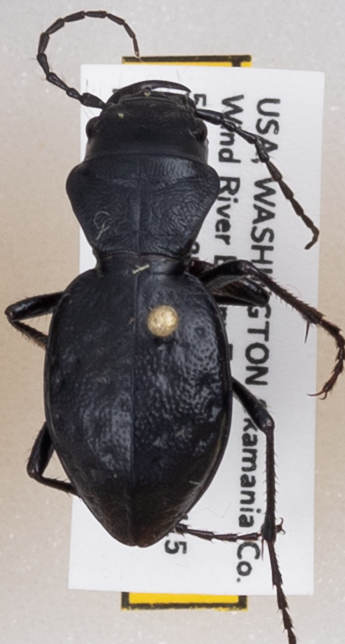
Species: Omus dejeanii
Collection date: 2019-06-18
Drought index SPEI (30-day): -0.932
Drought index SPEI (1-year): -2.09
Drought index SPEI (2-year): -2.09